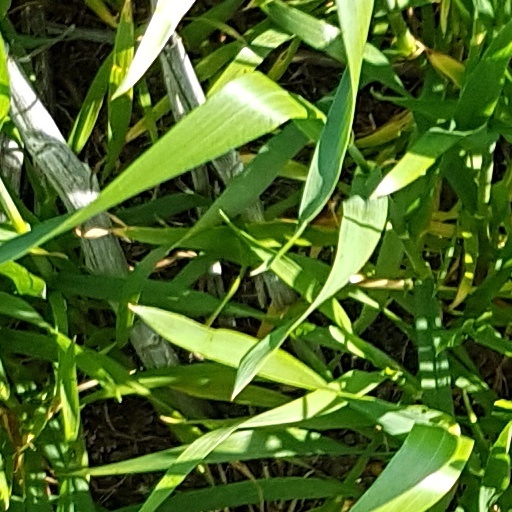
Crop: wheat